Jesse Chew House

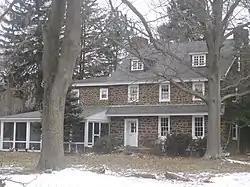

Jesse Chew House is located in the Sewell section of Mantua Township, Gloucester County, New Jersey, United States. The house was built in 1772 and was added to the National Register of Historic Places on October 18, 1972.